Newton Abbot RFC

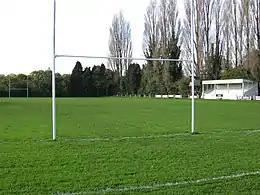

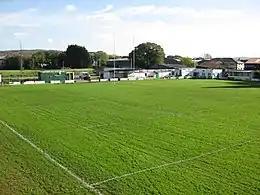

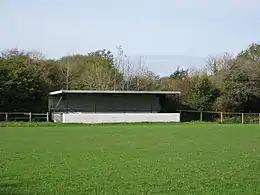

The rugby club of the Newton Rifle Volunteers, commonly known as Newton Rifles, changed its name to Newton Abbot RFC in 1886. That year's annual supper recalled how the club had been formed after Rev George Townsend Warner had invited the volunteers to play football after the annual shooting matches. This earlier event took place on 18 November 1878. The club was the third in Newton after Newton College (who changed from Association to Rugby in 1875) and the recently formed GWR club. The Volunteers' first reported match against another club took place on 25 January 1879.